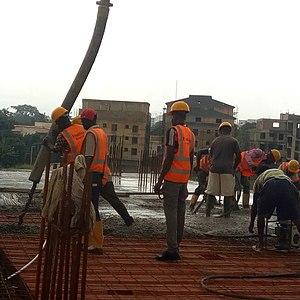
Le gilet de haute visibilité ou gilet de sécurité est un vêtement à haute visibilité considéré comme équipement de protection individuelle, destiné à améliorer la visibilité d'une personne évoluant en bordure de chaussée en situation dangereuse ou sur un chantier. Bien que l'on parle d'un « gilet » ou d'une « chasuble », toutes sortes de vêtements couvrant le haut du corps peuvent remplir la même fonction – en reprenant largement les caractéristiques extérieures d'un vêtement à haute visibilité : chemise, débardeur, tee-shirt, polo, sweat, pull, anorak, blouson, veste, parka, cape de pluie, combinaison – sinon le gilet ou chasuble est à enfiler par-dessus ses autres vêtements.